Economic history of Canada

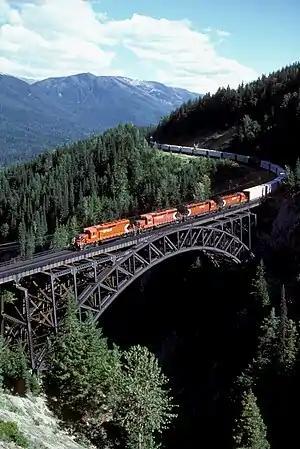
A Canadian Pacific Railway freight eastbound over the Stoney Creek Bridge, British Columbia.

To aid settlement and the timber trade, the nineteenth century saw a spree of canal building projects across the region. Canals could not only bypass rapids and falls, but they could connect previously unlinked parts of the river system. They also made transport of goods far easier and safer. Canals were created for the timber trade, the transport of wheat, and also for military reasons.